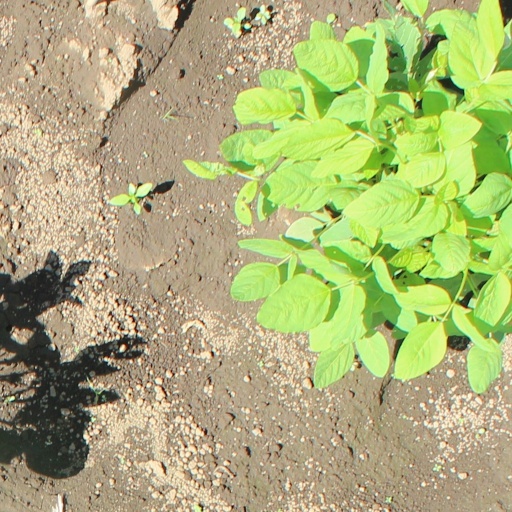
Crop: soybean